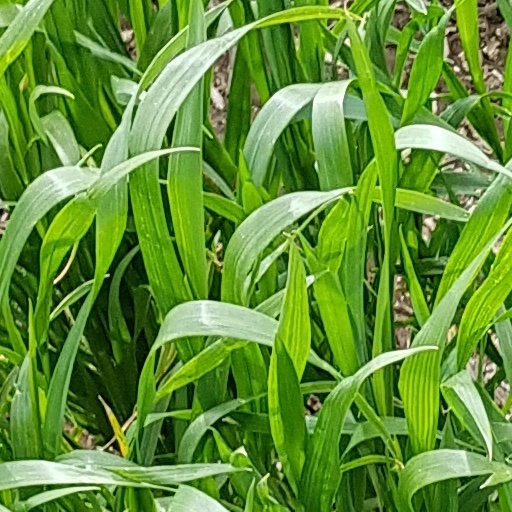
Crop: wheat